2013 Wiggle–Honda season

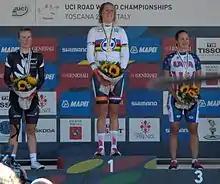
Villumsen (left) finished second at the World Time Trial Championships behind Ellen van Dijk.

The team finished fifth in the UCI ranking for teams.